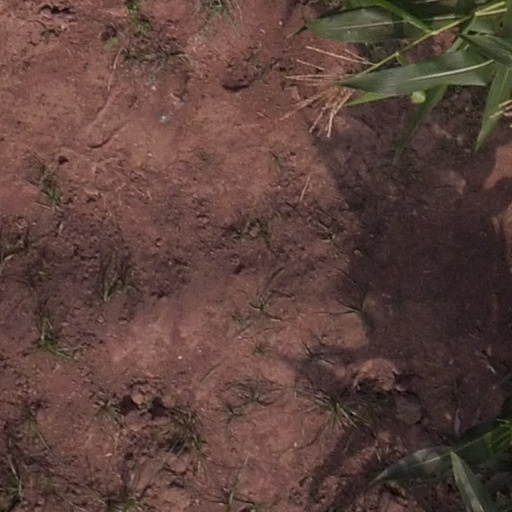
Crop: maize; corn